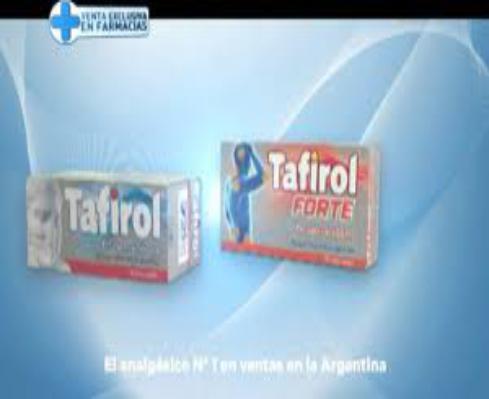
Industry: Medical